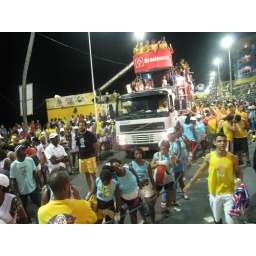
The people in blue ensure that the truck can keep moving ahead